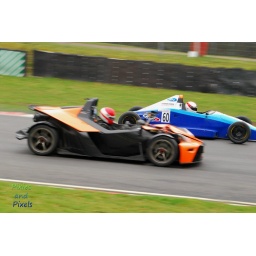
and the blue car is in the lead.....